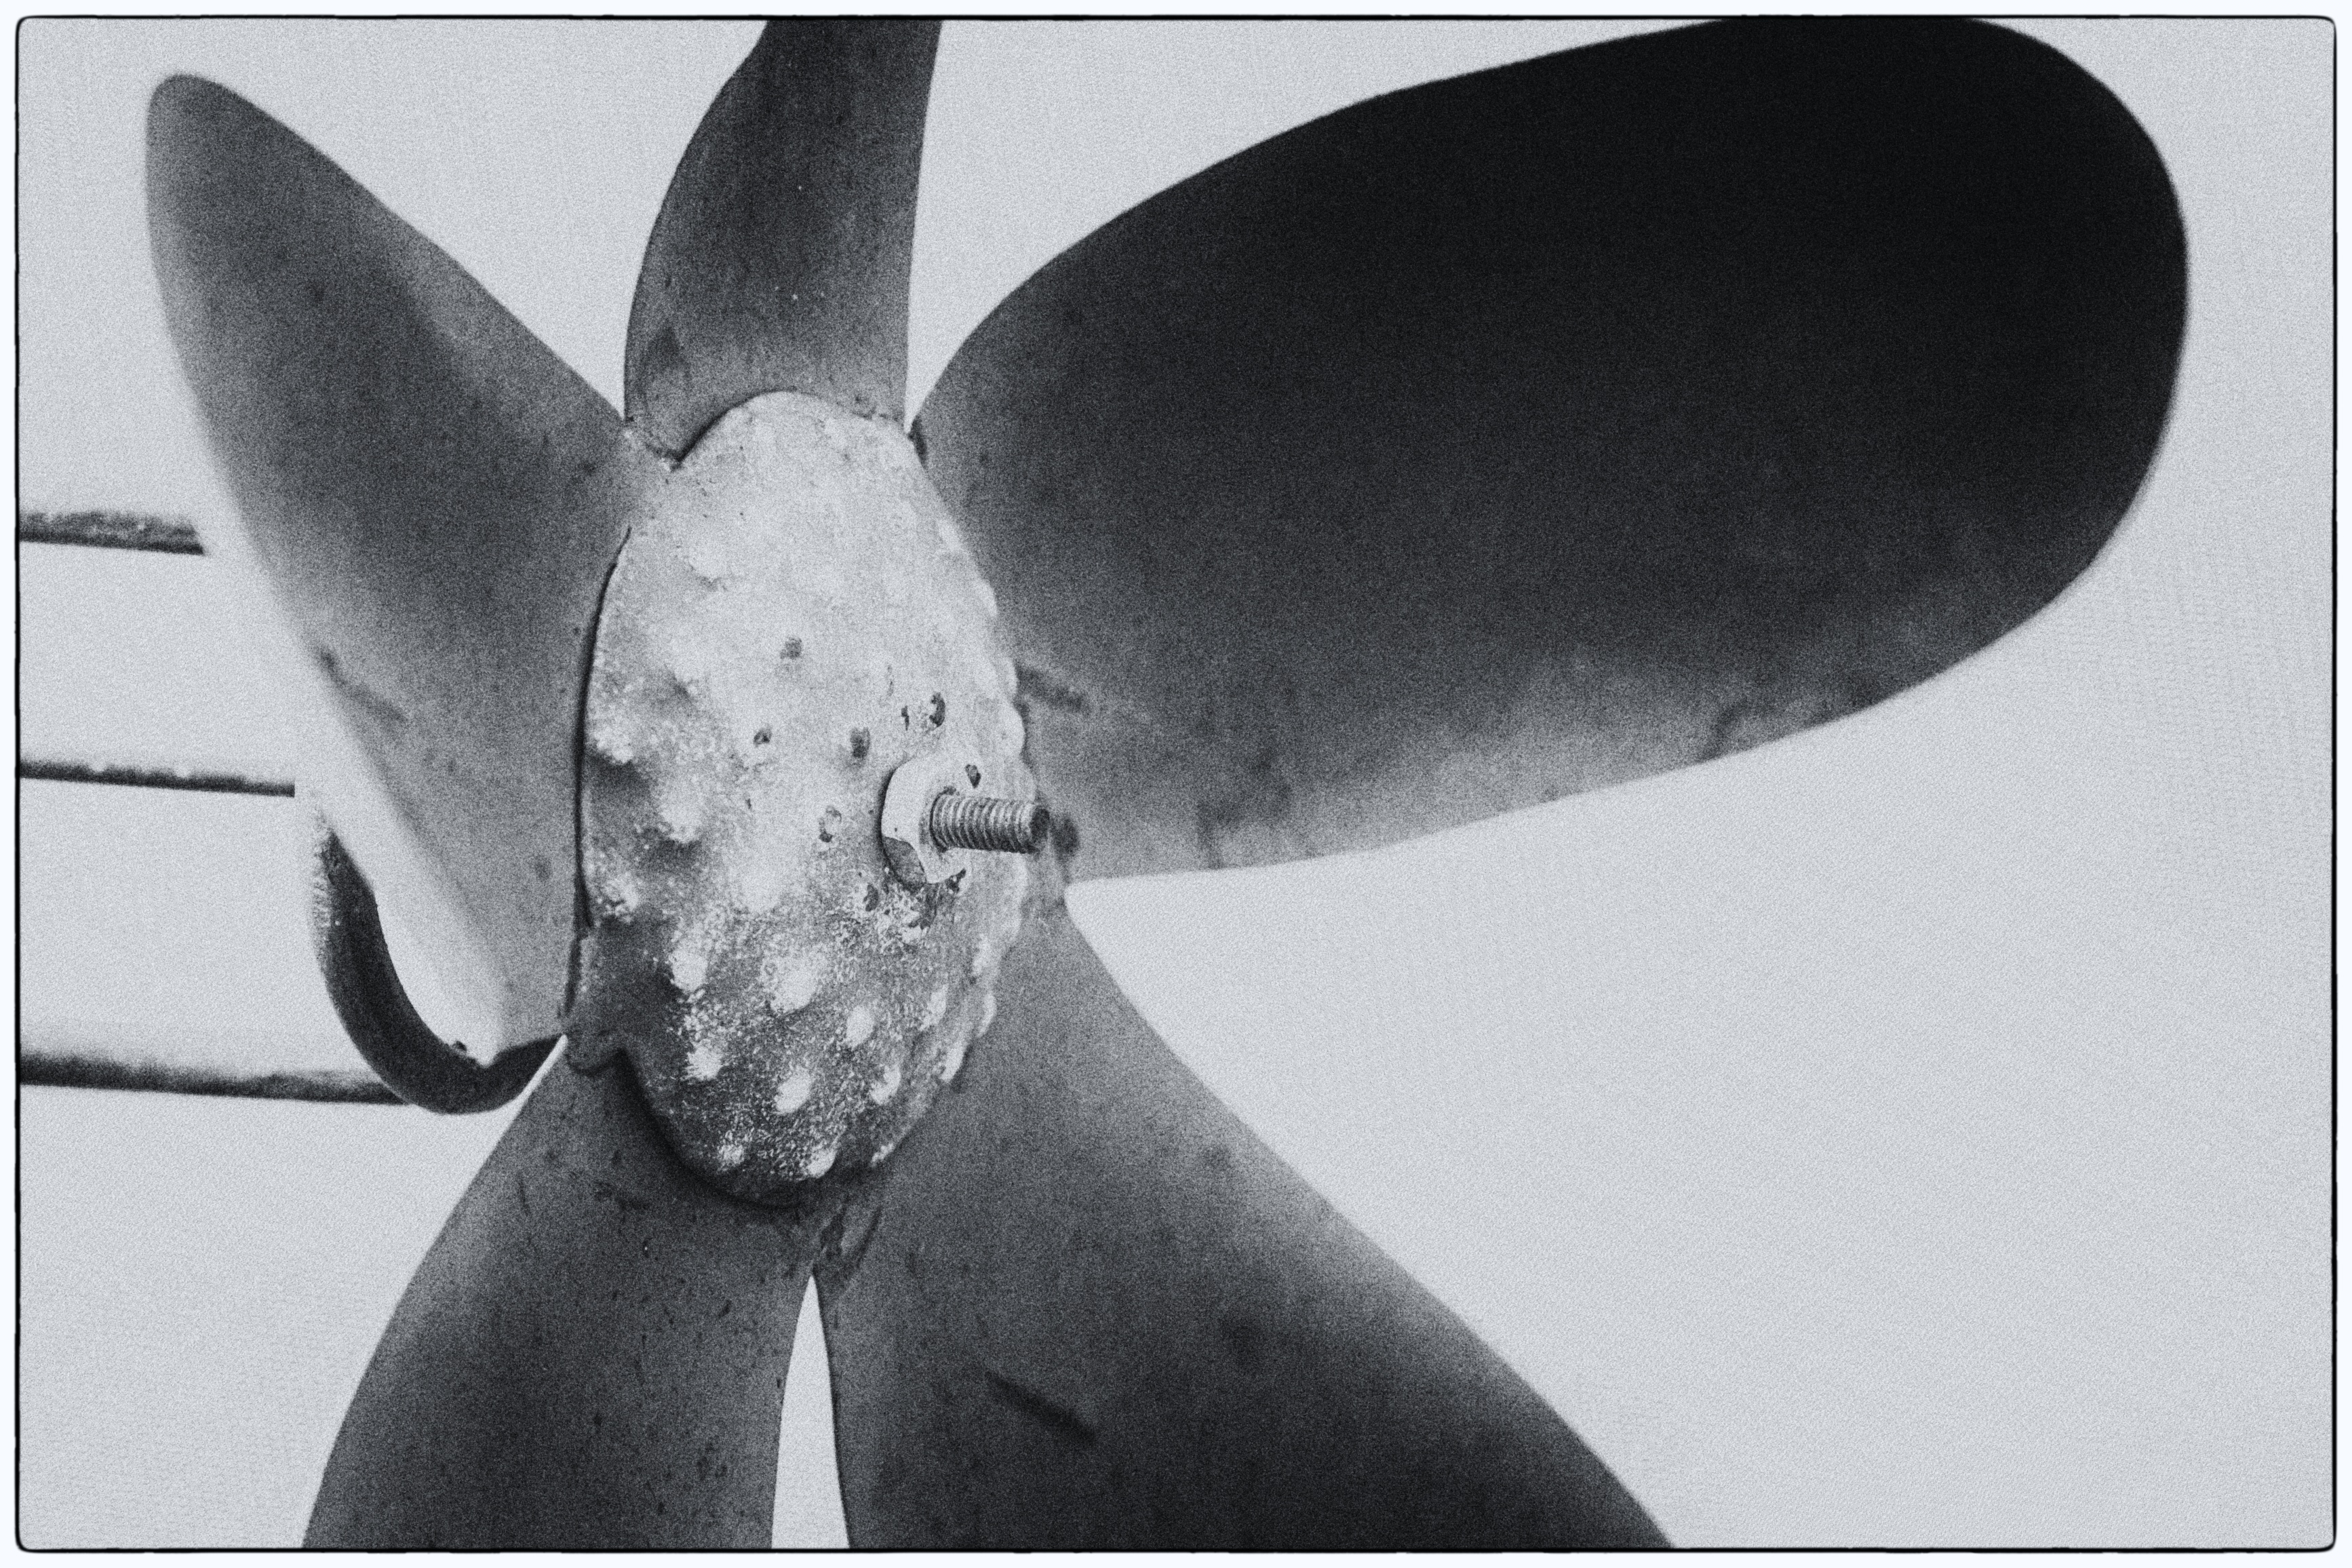
wing, black and white, monochrome, arm, sculpture, art, sketch, drawing, head, propeller, monochrome photography, aircraft engine